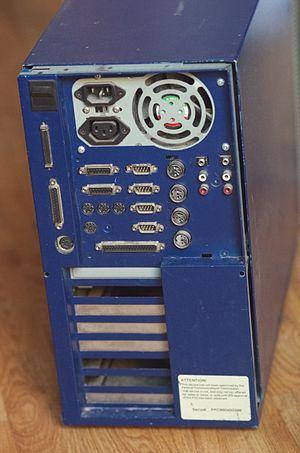
Les connecteurs à l'arrière d'une BeBox
La BeBox était un ordinateur lancé par Be le 3 octobre 1995.